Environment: real
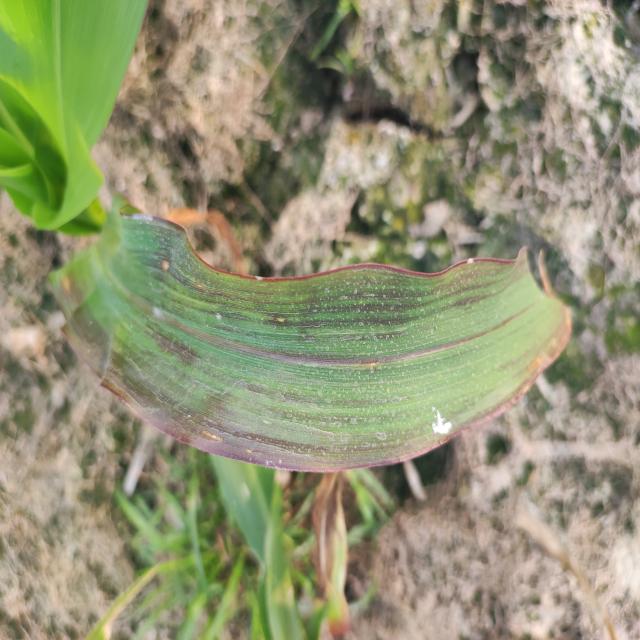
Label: phosphorus_deficiency